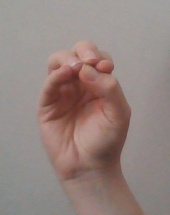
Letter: ha